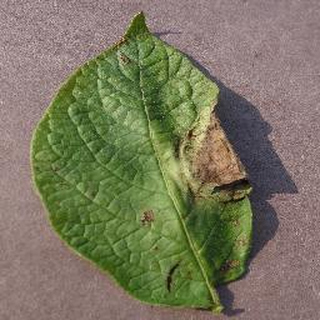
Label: potato_late_blight